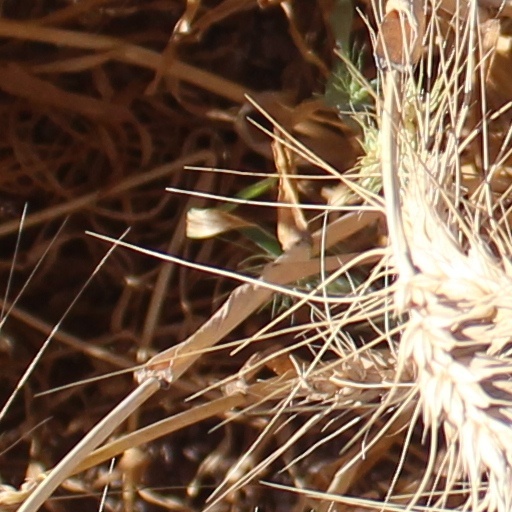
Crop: wheat